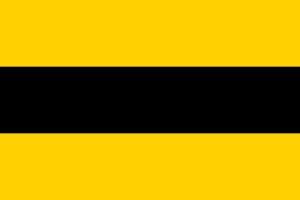
La 1re division de cavalerie était une unité de cavalerie du Troisième Reich formée en octobre 1939. Elle a combattu aux Pays-Bas, en Belgique, en France et sur le front oriental, avant d'être dissoute à la fin de 1941 pour être transformée en division blindée, la 24. Panzerdivision qui sera détruite à Stalingrad puis reformée.